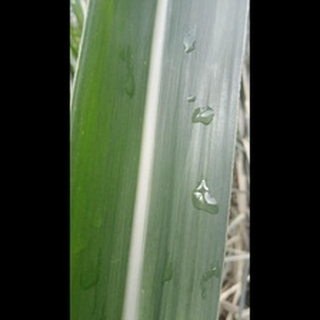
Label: healthy_sugarcane